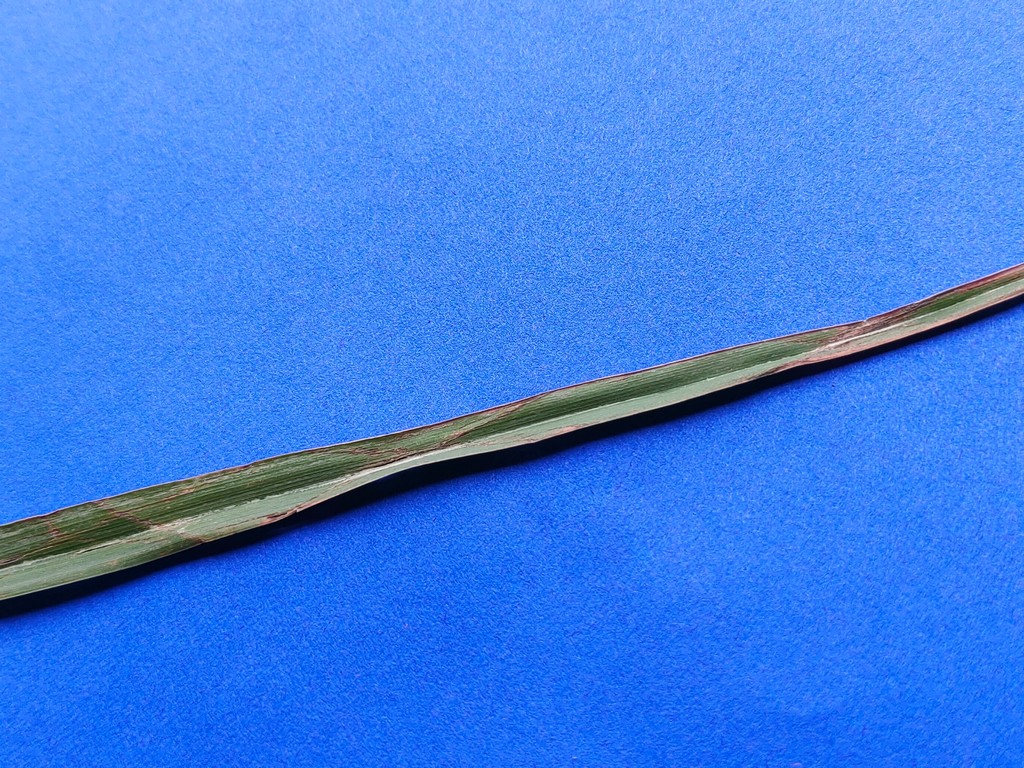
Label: Unhealthy